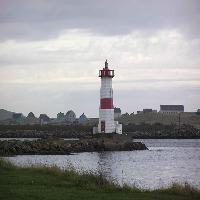
Weather: cloudy or overcast